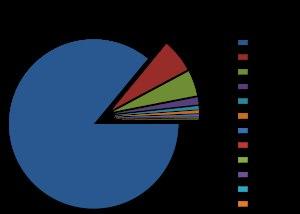
Le turc est une langue parlée principalement en Turquie et en Chypre du Nord. Il appartient à la famille des langues turques. Bien que les langues d'autres pays turcophones, principalement des républiques de l'ancienne URSS, soient proches du turc, il existe d'importantes différences phonologiques, grammaticales ou lexicales entre ces langues.
Öztürkçe ou Öz Türkçe est un néologisme désignant une variété du turc moderne de Turquie. Il ne s'agit ni d'une langue construite ni d'une langue distincte du turc standard, mais d'un ensemble de modifications lexicales et syntaxiques visant à remplacer de nombreux mots ou constructions d'origine non turque présents en turc ottoman par des équivalents puisés au fonds lexical des langues turques anciennes.